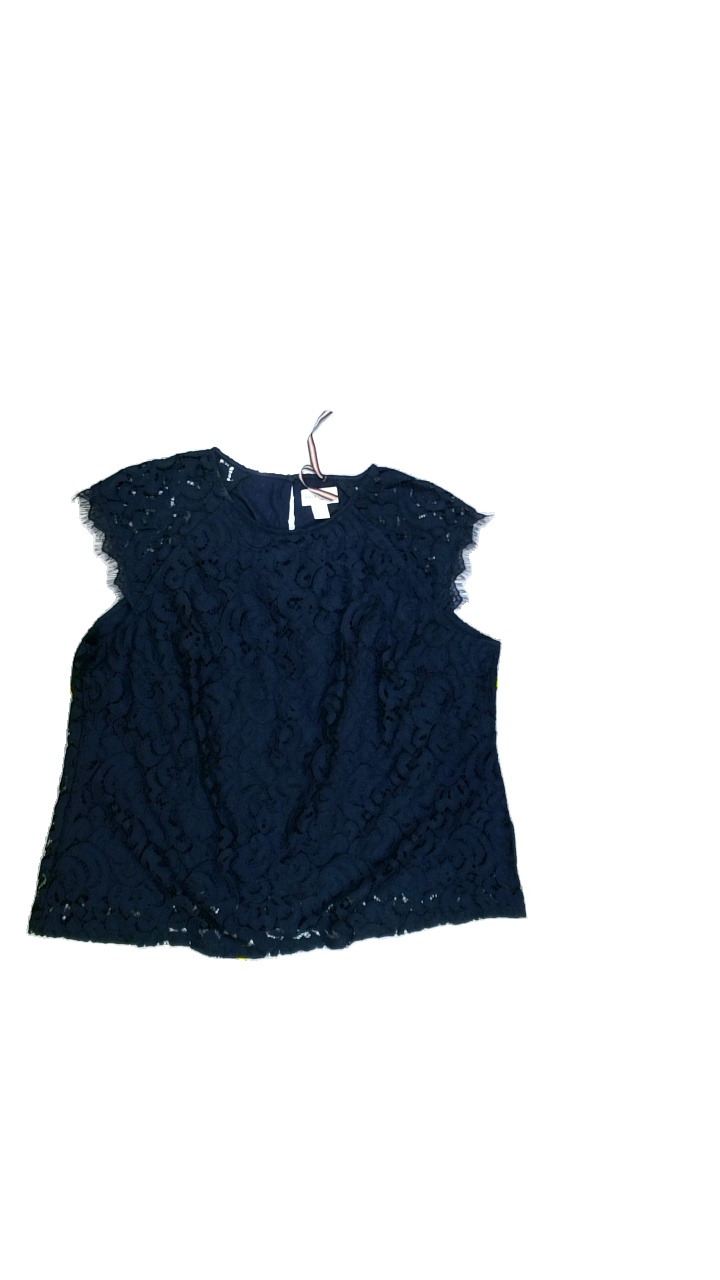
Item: Blouse (Ladies)
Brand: Holly And Whyte (lindex)
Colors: Blue
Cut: C-collar, Regular
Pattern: Lace
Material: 100%polyester
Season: All
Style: No trend
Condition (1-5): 2
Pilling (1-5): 4
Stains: Yes
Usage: Export
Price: <50